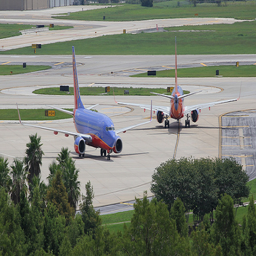
Two large passenger jets parked on top of an airport.
Two commercial airplanes driving around on the runway
The two airplanes are close on a runway.
A pair of Southwest airlines planes taxiing at an airport.
Two jet airliners moving on an airport runway.